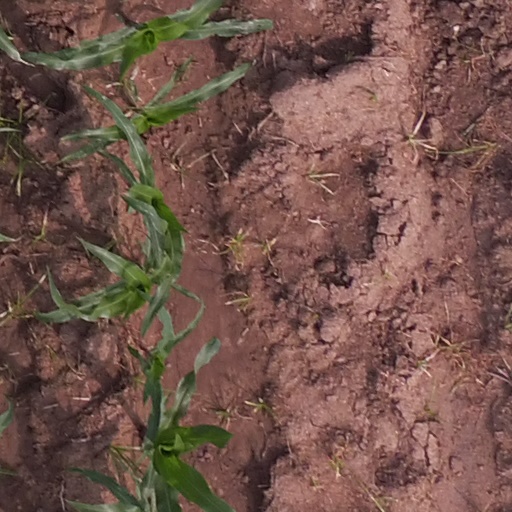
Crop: maize; corn